ECAC Hockey

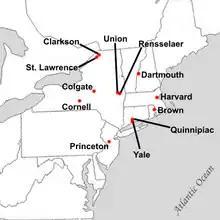
Locations of current ECAC Hockey member institutions

ECAC Hockey is one of the six conferences that compete in NCAA Division I ice hockey. The conference used to be affiliated with the Eastern College Athletic Conference, a consortium of over 300 colleges in the eastern United States. This relationship ended in 2004; however, the ECAC abbreviation was retained in the name of the hockey conference. ECAC Hockey is the only ice hockey conference with identical memberships in both its women's and men's divisions.